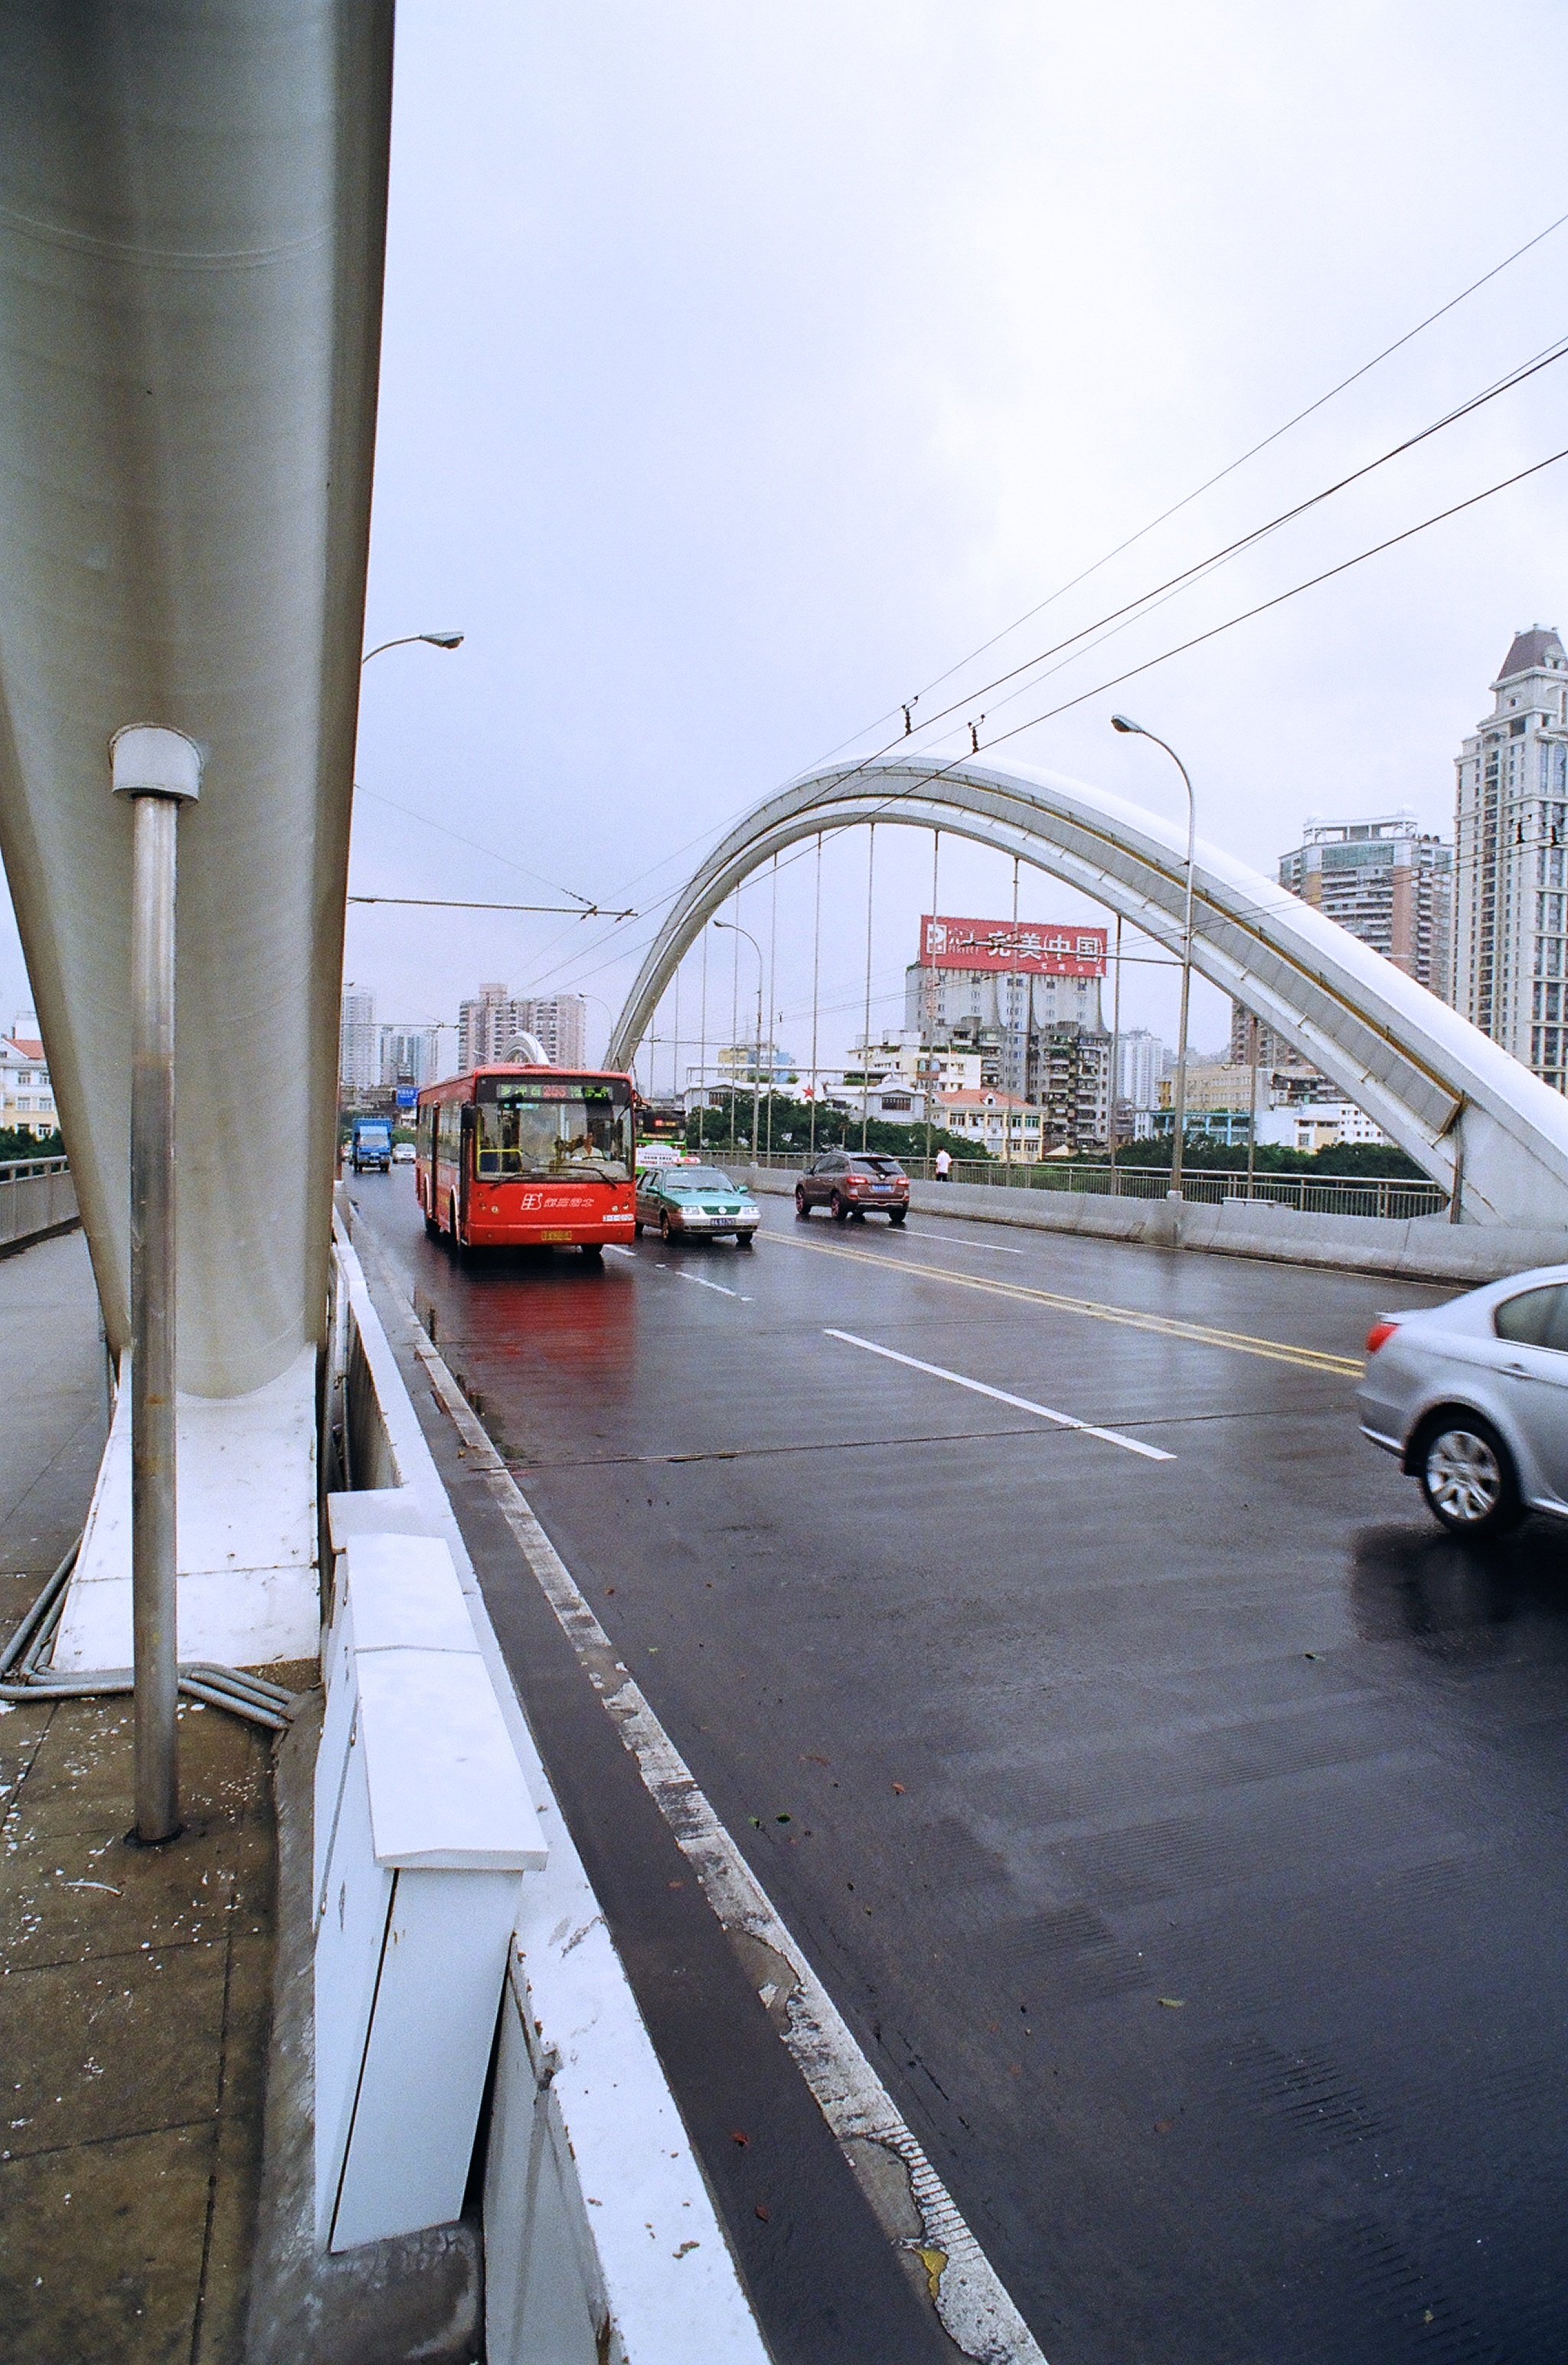
bridge, camera, retro, film, overpass, slr, transport, vehicle, lane, waterway, public transport, 135mm, 135, negatives, hips